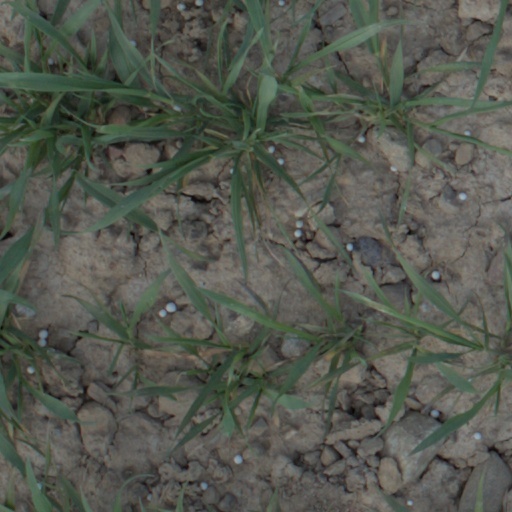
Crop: wheat